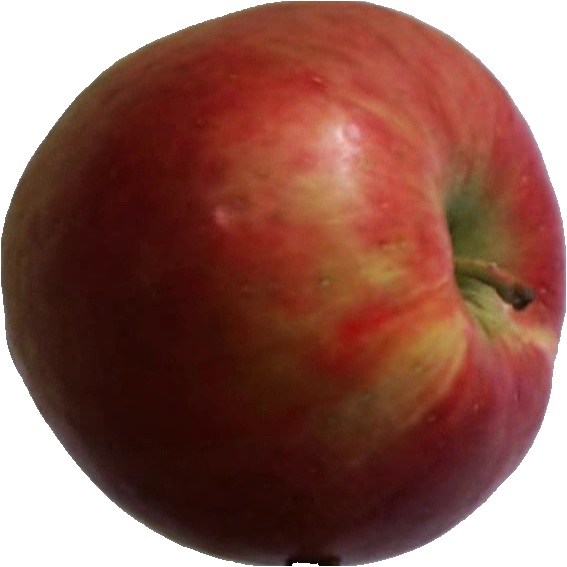
Label: apple_crimson_snow_1